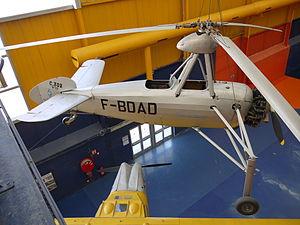
Autogire Leo C302 Lioré et Olivier (licence la Cierva , Musée de l'Air et de l'Espace, Paris Le Bourget (France)
Le musée de l'Air et de l'Espace du Bourget est le plus important musée aéronautique de France ; il est le plus ancien et l'un des plus grands du monde. Situé sur le territoire des communes de Dugny et Le Bourget, ses espaces ouverts au public sont dans la partie sud-est de l'emprise de l'aéroport du Bourget, qui est lui-même au nord-est de Paris. Ils sont à proximité de l'aérogare du Bourget et du Bureau d'enquêtes et d'analyses pour la sécurité de l'aviation civile.
Lioré et Olivier est un constructeur aéronautique français de l'entre-deux-guerres.